Turbojet train

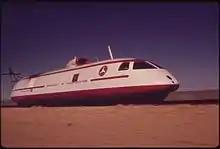
LIMRV before J52 jet engines were added

In the early 1970s, the U.S. Federal Railroad Administration developed the Linear Induction Motor Research Vehicle (LIMRV), meant to test the use of linear induction motors. The LIMRV was a specialized wheeled vehicle, running on standard-gauge railroad track. Speed was limited due to the length of the track and vehicle acceleration rates.